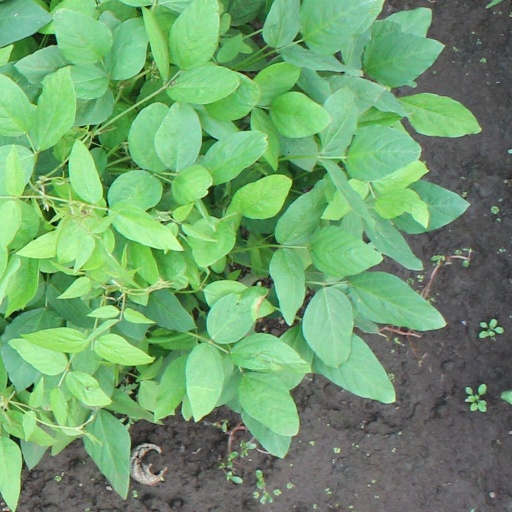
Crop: soybean